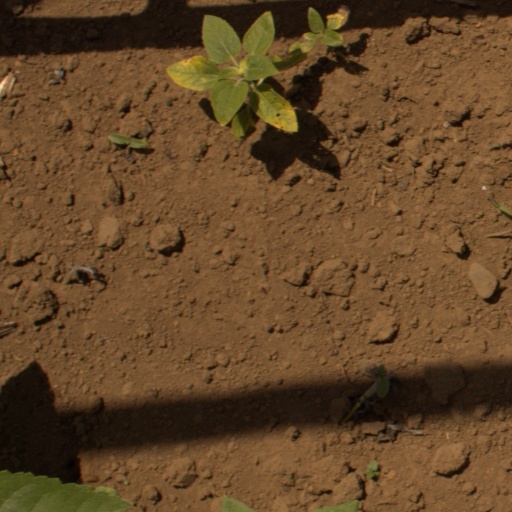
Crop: Jerusalem artichoke